Lilac-breasted roller

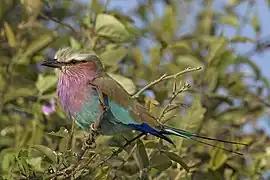
Adult bird perched in Chobe National Park, Botswana

The lilac-breasted roller (Coracias caudatus) is an African bird of the roller family, Coraciidae. It is widely distributed in Southern and Eastern Africa, and is a vagrant to the southern Arabian Peninsula. It prefers open woodland and savanna, and it is for the most part absent from treeless places. Usually found alone or in pairs, it perches at the tops of trees, poles or other high vantage points from where it can spot insects, amphibians and small birds moving about on the ground. Nesting takes place in a natural hole in a tree where a clutch of 2–4 eggs are laid, and incubated by both parents, who are extremely aggressive in defence of their nest, taking on raptors and other birds. During the breeding season the male will rise to a fair height (69 to 144 metres), descending in swoops and dives, while uttering harsh, discordant cries. The sexes do not differ in coloration, and juveniles lack the long tail streamers of adults. This species is unofficially considered the national bird of Kenya. Alternative names for the lilac-breasted roller include the fork-tailed roller, lilac-throated roller (also used for a subspecies of purple roller) and Mosilikatze's roller.